World Wide Web

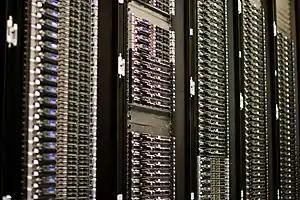
Multiple web servers may be used for a high traffic website; here, Dell servers are installed together to be used for the Wikimedia Foundation.

A user agent, commonly a web browser or web crawler, initiates communication by making a request for a specific resource using HTTP and the server responds with the content of that resource or an error message if unable to do so. The resource is typically a real file on the server's secondary storage, but this is not necessarily the case and depends on how the webserver is implemented.